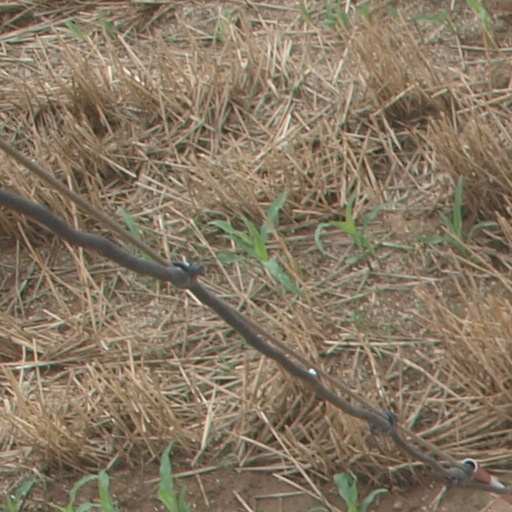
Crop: maize; corn